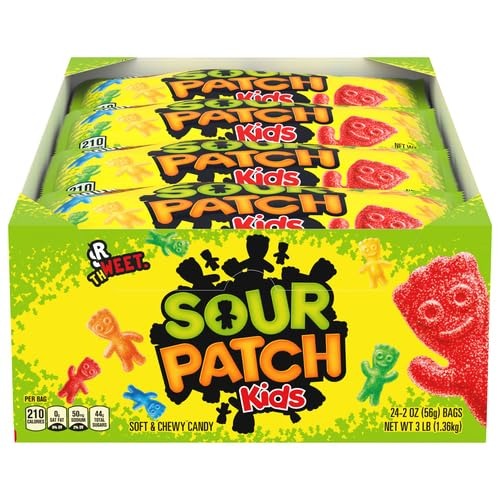
Item Name: Sour Patch Extreme Soft & Chewy Candy, 1.8-Ounce Bags (Pack of 24)
Bullet Point 1: Ships fast and fresh!
Bullet Point 2: Sour then Sweet
Product Description: Sour Patch Kids, Soft & Chewy Candy, 2 Ounce Bags,(pack of 24)
Value: 43.2
Unit: ounce

Price: 24.01